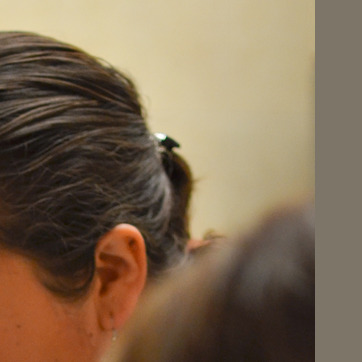
Material: hair